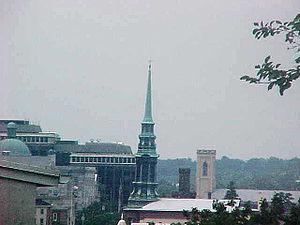
Le borough de Norristown est le siège du comté de Montgomery, dans le Commonwealth de Pennsylvanie, aux États-Unis. Norristown est située sur la rivière Schuylkill. Sa population s’élevait à 34 324 habitants lors du recensement de 2010, estimée à 34 422 habitants en 2018.